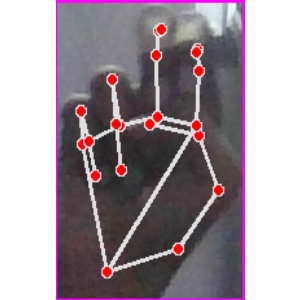
अक्षर: ह